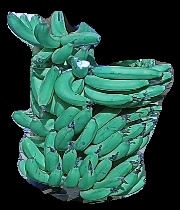
Variety: pachbale
Grade: grade3